Racism Explained to My Daughter

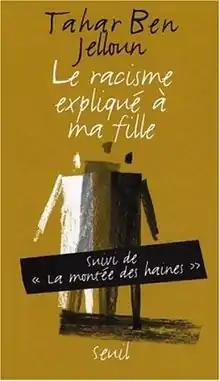
First edition (French)

Racism Explained to My Daughter (by Tahar Ben Jelloun, 1998) is a book in which the author, during a demonstration against an immigration law in Paris, answers his daughter's questions about the reasons for racism.